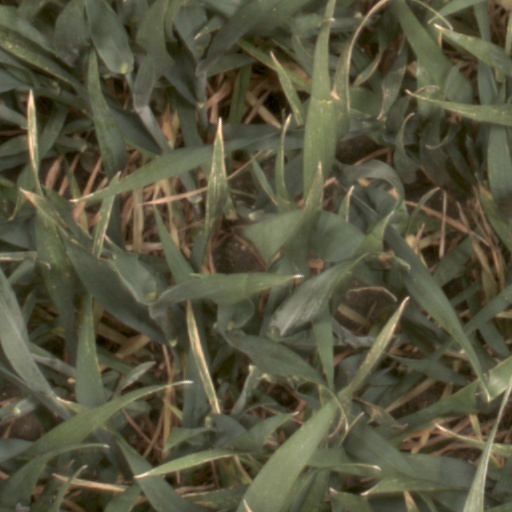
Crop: wheat